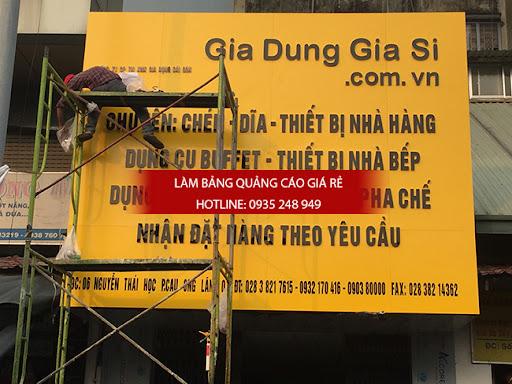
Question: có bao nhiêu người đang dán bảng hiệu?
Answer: có một người đang dán bảng hiệu